Battle of Pavia

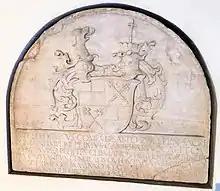
Tombstone of Eitel Friedrich III, captain of the Landsknechte from the basilica of San Pietro in Ciel d'Oro, now in the Civic Museums.

In Rome Cardinal Ippolito de' Medici, who acted as Florentine emissary to Charles V in 1535, expressed support for the Emperor's victory by commissioning a rock crystal low relief in the manner of an Antique cameo, from the gem engraver Giovanni Bernardi. The classicizing treatment of the event lent it a timeless, mythic quality and reflected on the culture and taste of the patron.